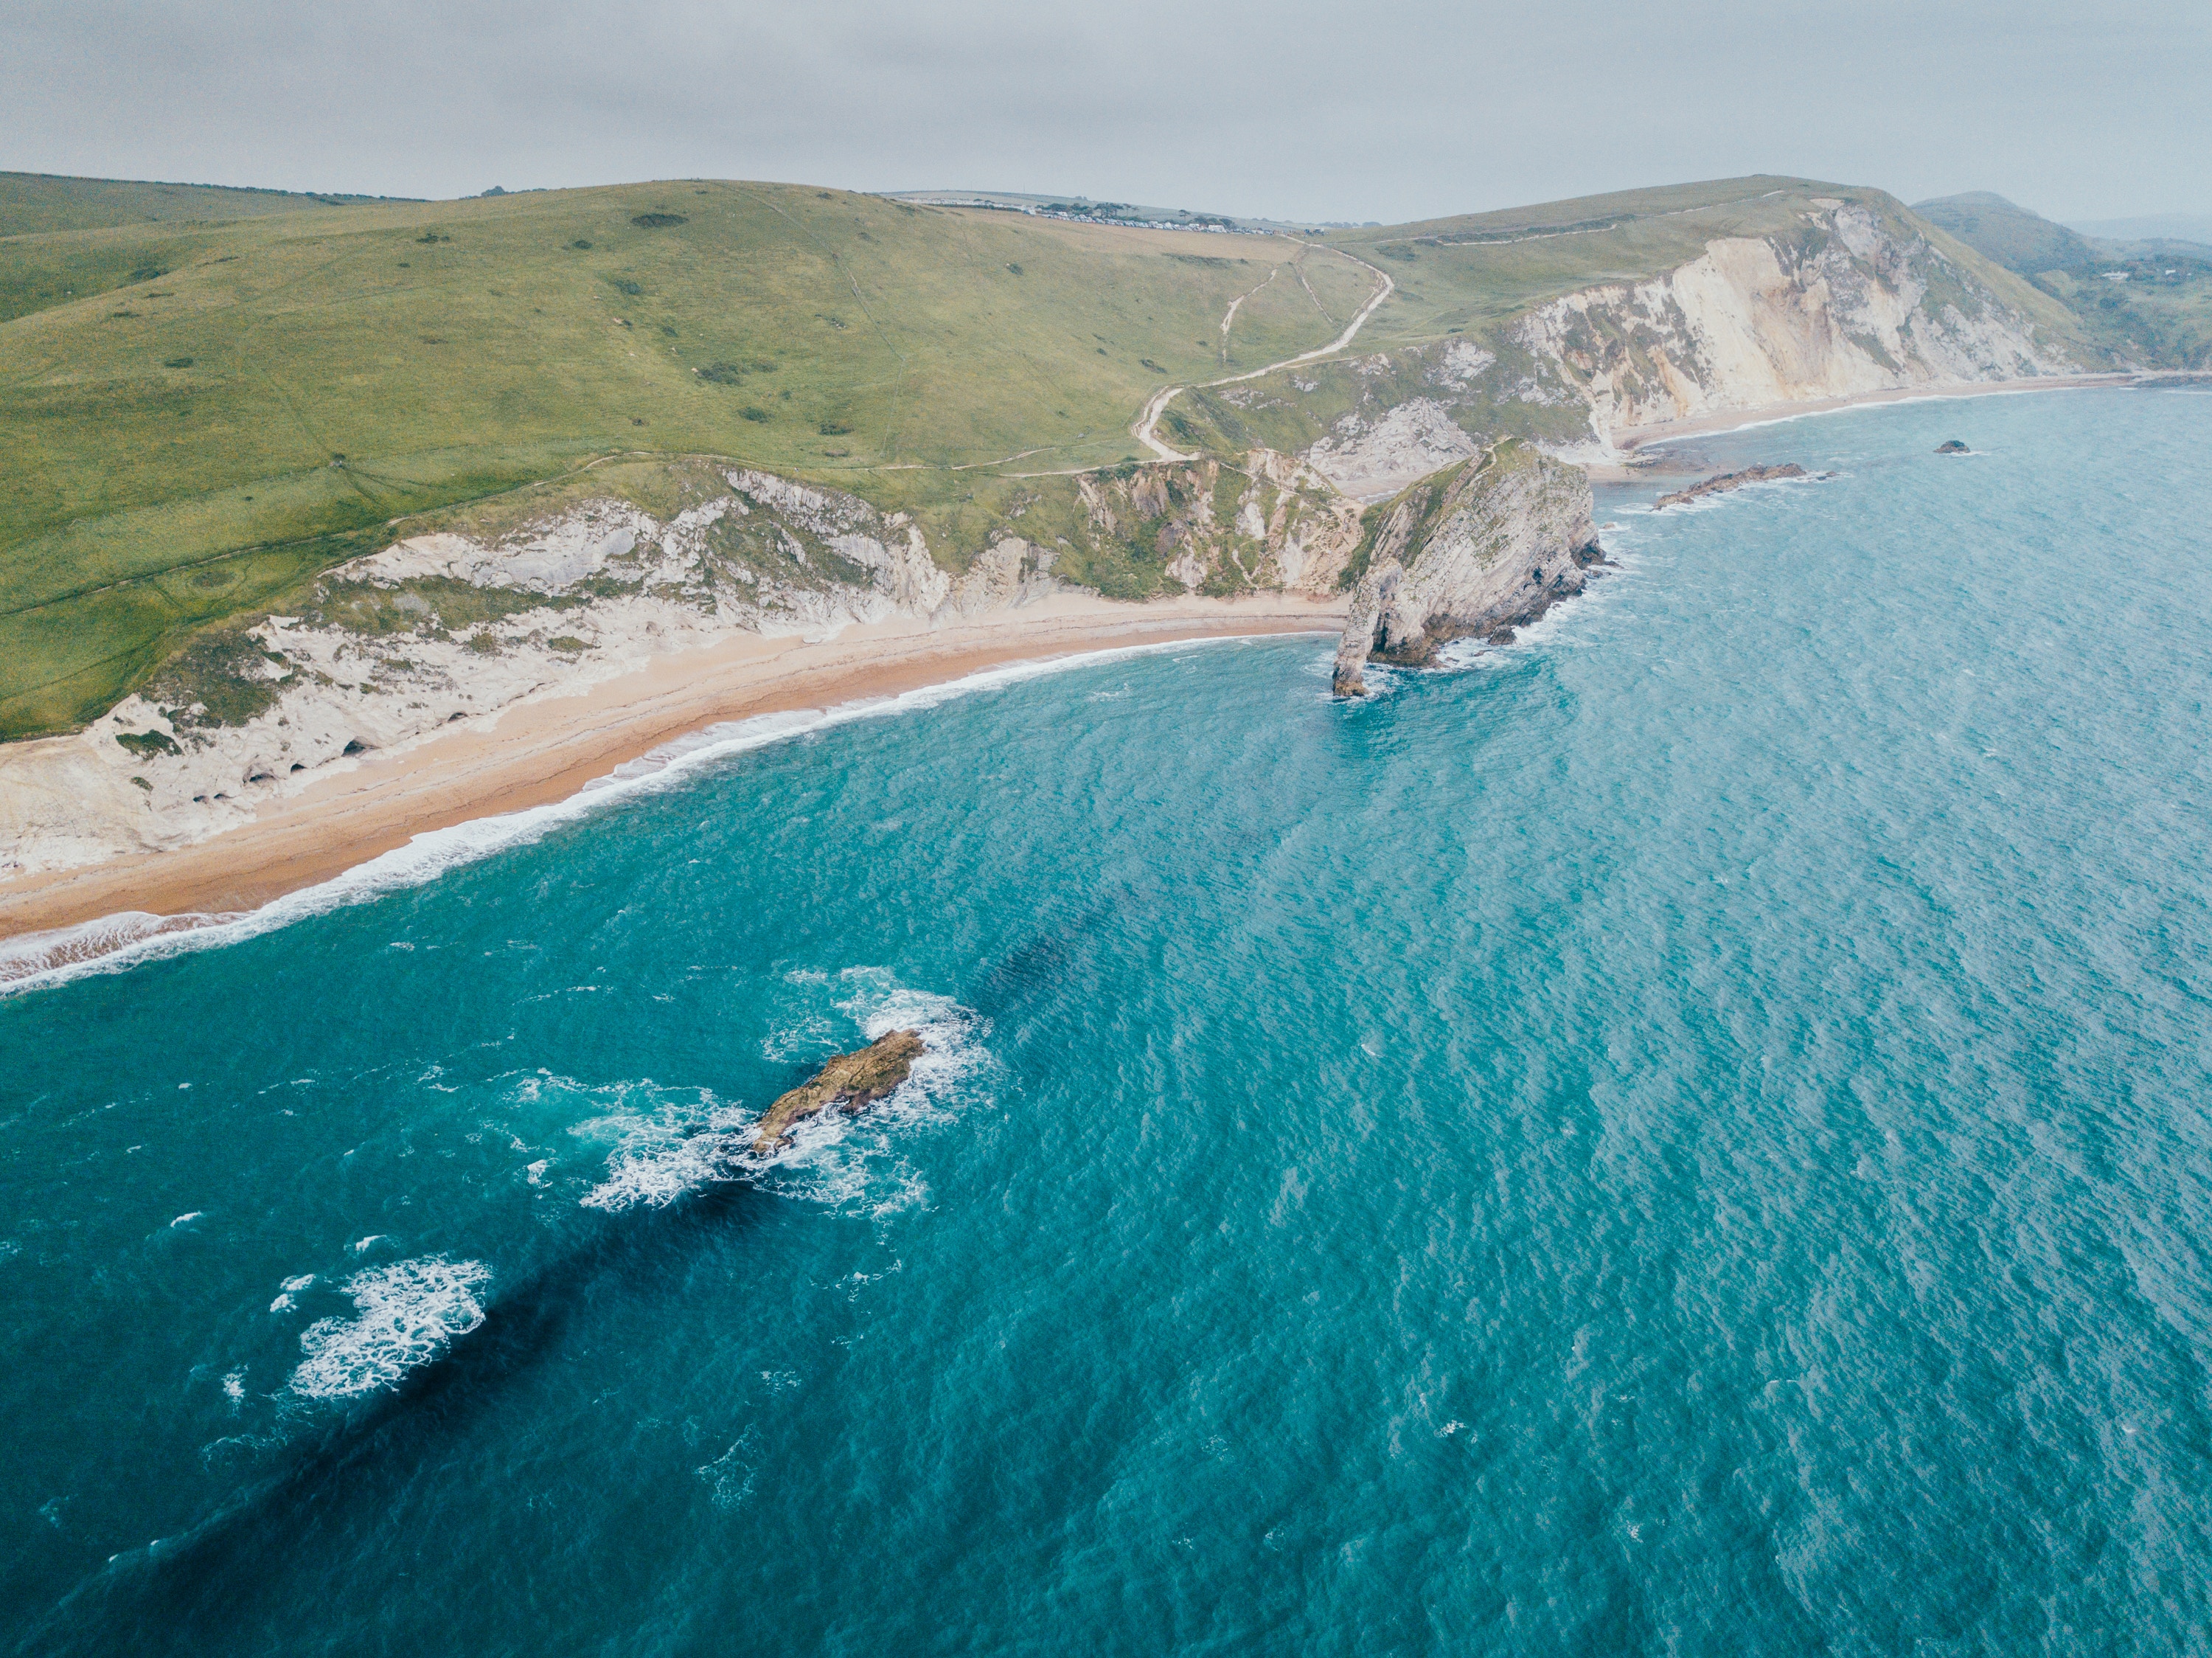
beach, sea, coast, water, ocean, sky, shore, cliff, cove, inlet, lagoon, bay, island, peninsula, terrain, headland, archipelago, cape, islet, aerial photography, wind wave, promontory, coastal and oceanic landforms